V. C. Samuel

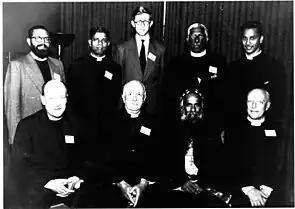

On completing his doctorate at Yale, an opportunity arose for him to research Hinduism. At this time Dr. P.D. Devanandan was establishing the Christian Institute for the Study of Religion and Society in Bangalore. Samuel joined in 1957 under an appointment for the post-doctoral research programme sponsored by the University of Chicago. He was awarded the Rockefeller Fellowship for a period of three years which included research for two years in India and one year in Chicago. Besides Indian Philosophy, Sankaracharya's Advaita, Ramanujacharya's Visishtadvaita and Madvacharya's Dvaita Vedanta, he gained first-hand knowledge of the Philosophy of Swami Vivekananda and working of the Ramakrishna Mission as well as of several others in contemporary Indian movements like Mahatma Gandhi's gramaswaraj and Vinoba Bhave's Bhoodan movement.